Barbie Basics

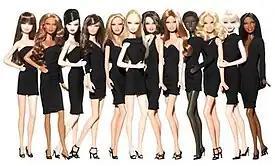
The Barbie Basics dolls from Collection 001. From left to right: Models No. 03, 08, 05, 02, 12, 01, 11, 07, 04, 06, 09 and 10.

The featured dolls do not have names, but are numbered instead. Each of the dolls has a different head mold (corresponding to their model number). Some of the molds are popularly used in the Barbie Collector line. Mattel's head molds are usually, but not always, named after the doll/character/line in which they debuted.